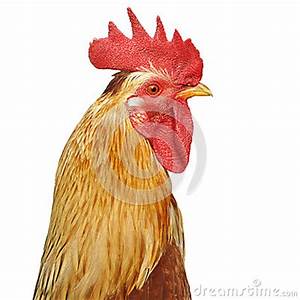
Label: chicken